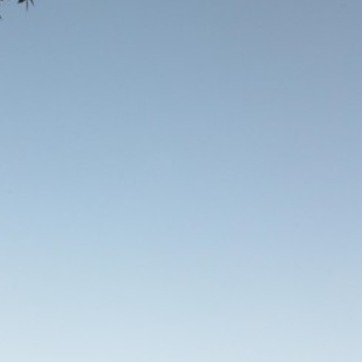
Material: sky